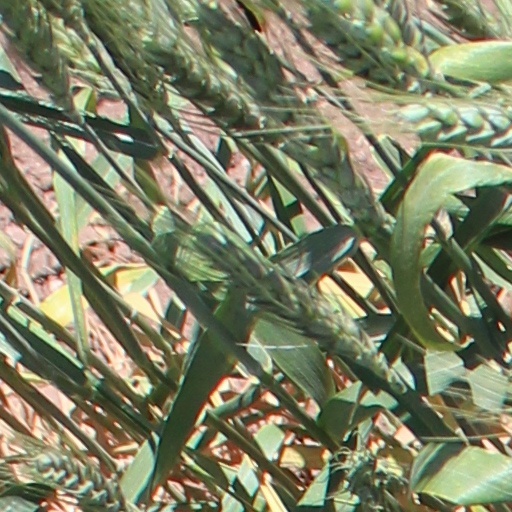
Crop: wheat